Trial of Ratko Mladić

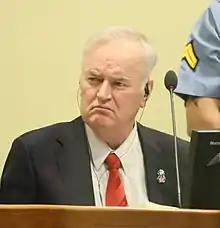
Ratko Mladić at the trial judgement, 22 November 2017

The court's verdicts were made on 22 November 2017. Mladić's lawyers attempted to delay proceedings, arguing that Mladić's blood pressure was too high to continue, but this was dismissed by the judges. Mladić could then be heard shouting obscenities, calling the court liars and, referring to NATO, "You make wars all around the world." Following this, Mladic was removed from the courtroom. In his absence, the verdicts were read out.